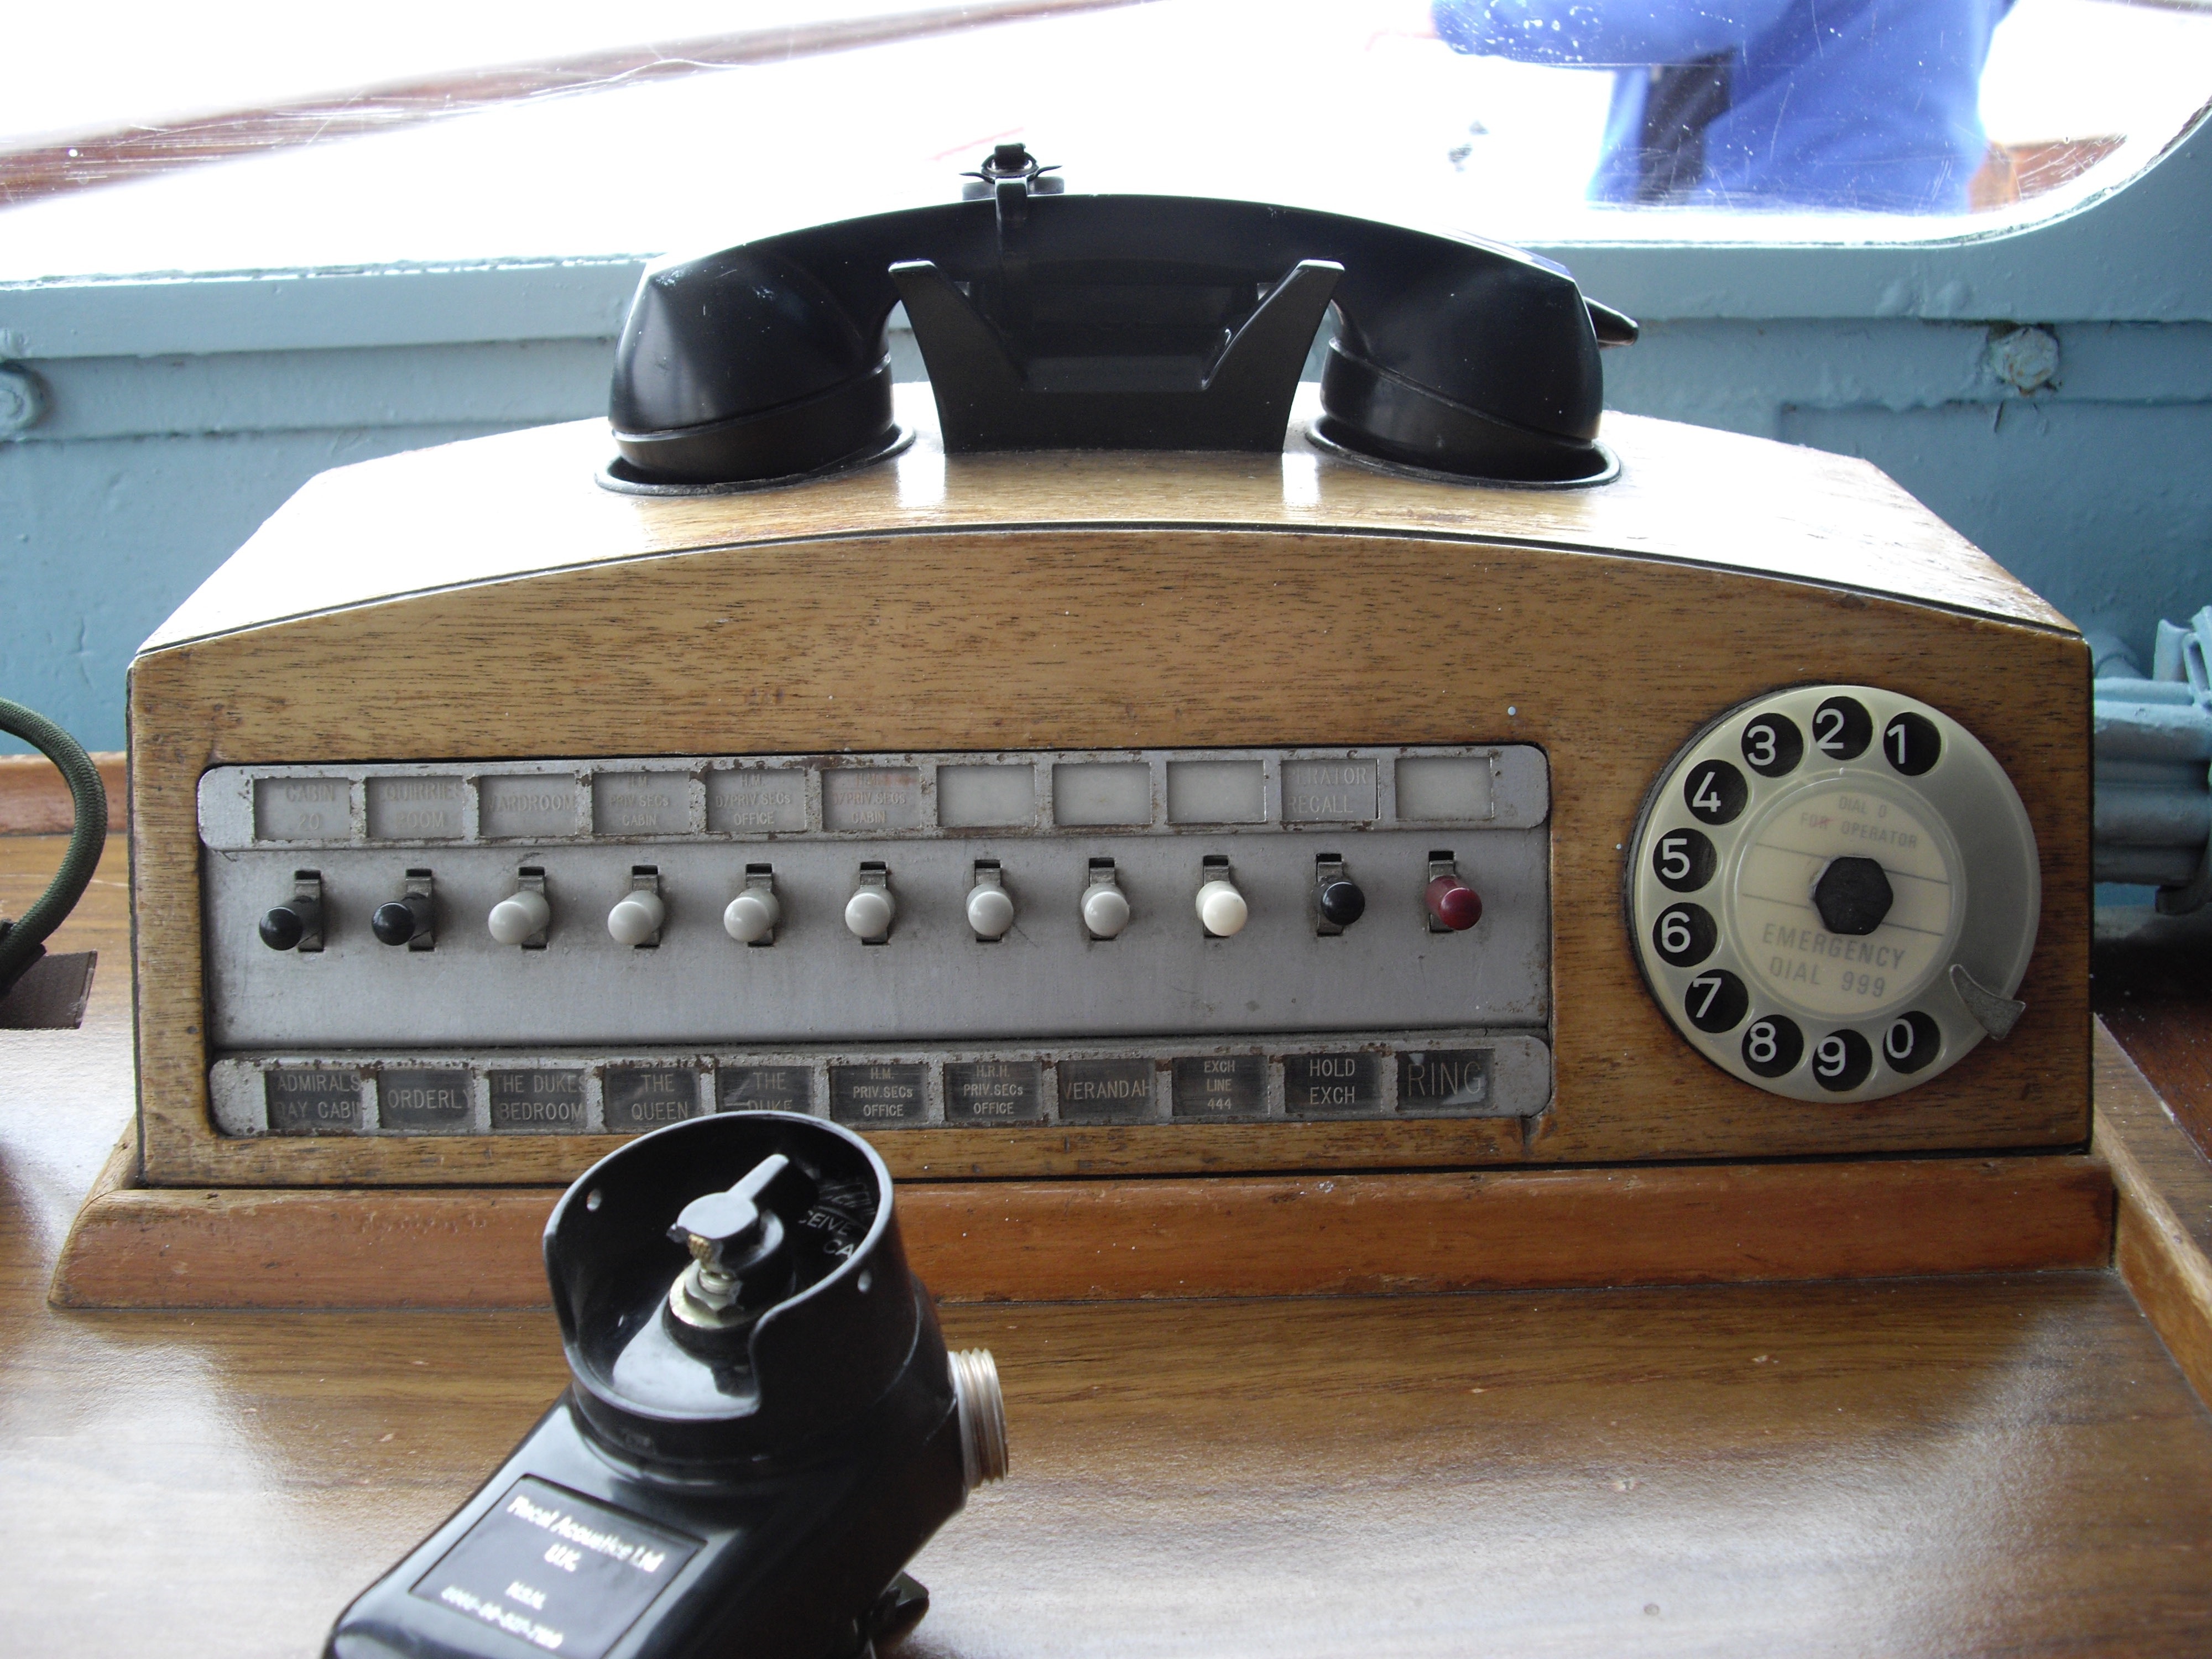
vehicle, automotive exterior